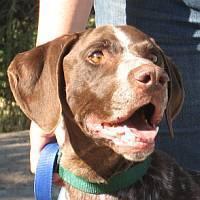
German_short-haired_pointer